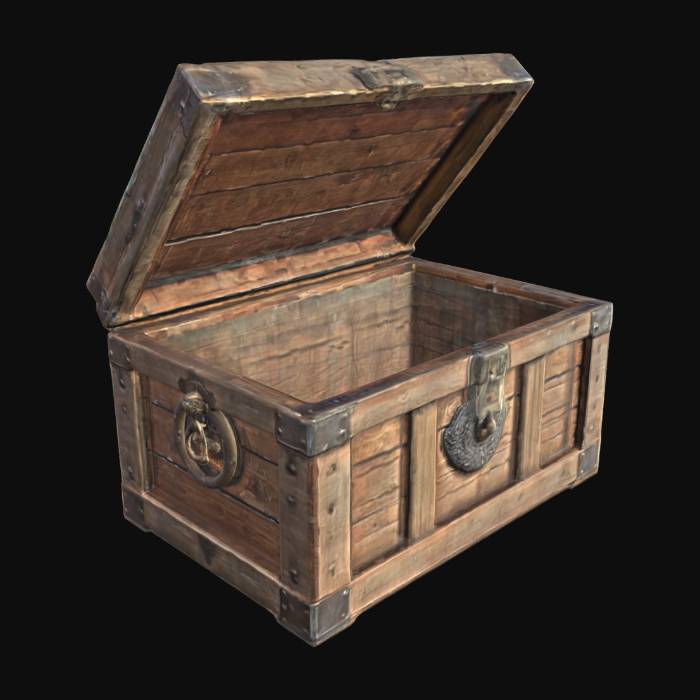
미적 점수 (1~10점): 3